Question: Please indicate a possible affordance area of the surfboard that can be used for carrying
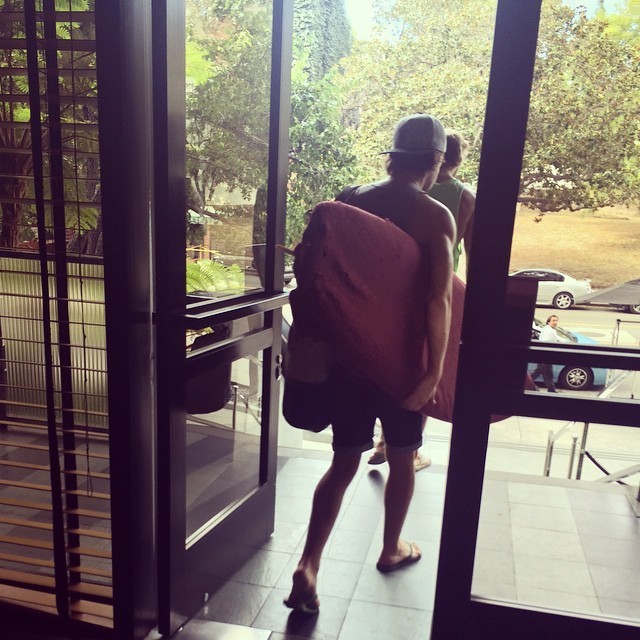
Answer: [294.135, 206.917, 528.722, 424.662]